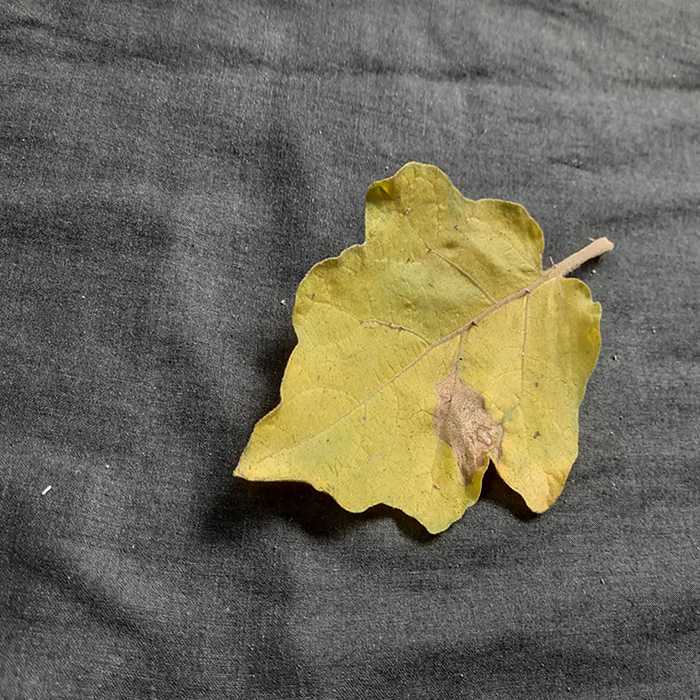
Plant: Eggplant
Label: Eggplant verticillium wilt